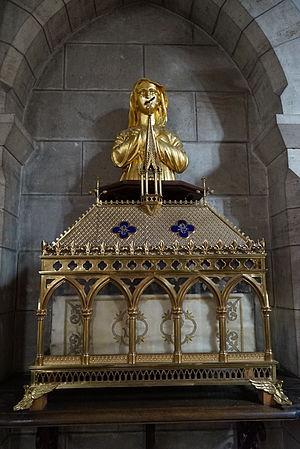
reliquaire Pome en l'Église Saint-Memmie de Saint-Memmie.
Pome, vierge et moniale à Châlons-en-Champagne, sœur de saint Memmie ; sainte chrétienne fêtée le 27 juin.